Medak

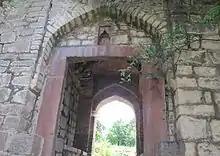
Medak Fort

Medak municipality was formed in the year 1953. It is spread over an area of . Medak urban agglomeration consists of Medak municipality and the out growth of Ausulapalle village.